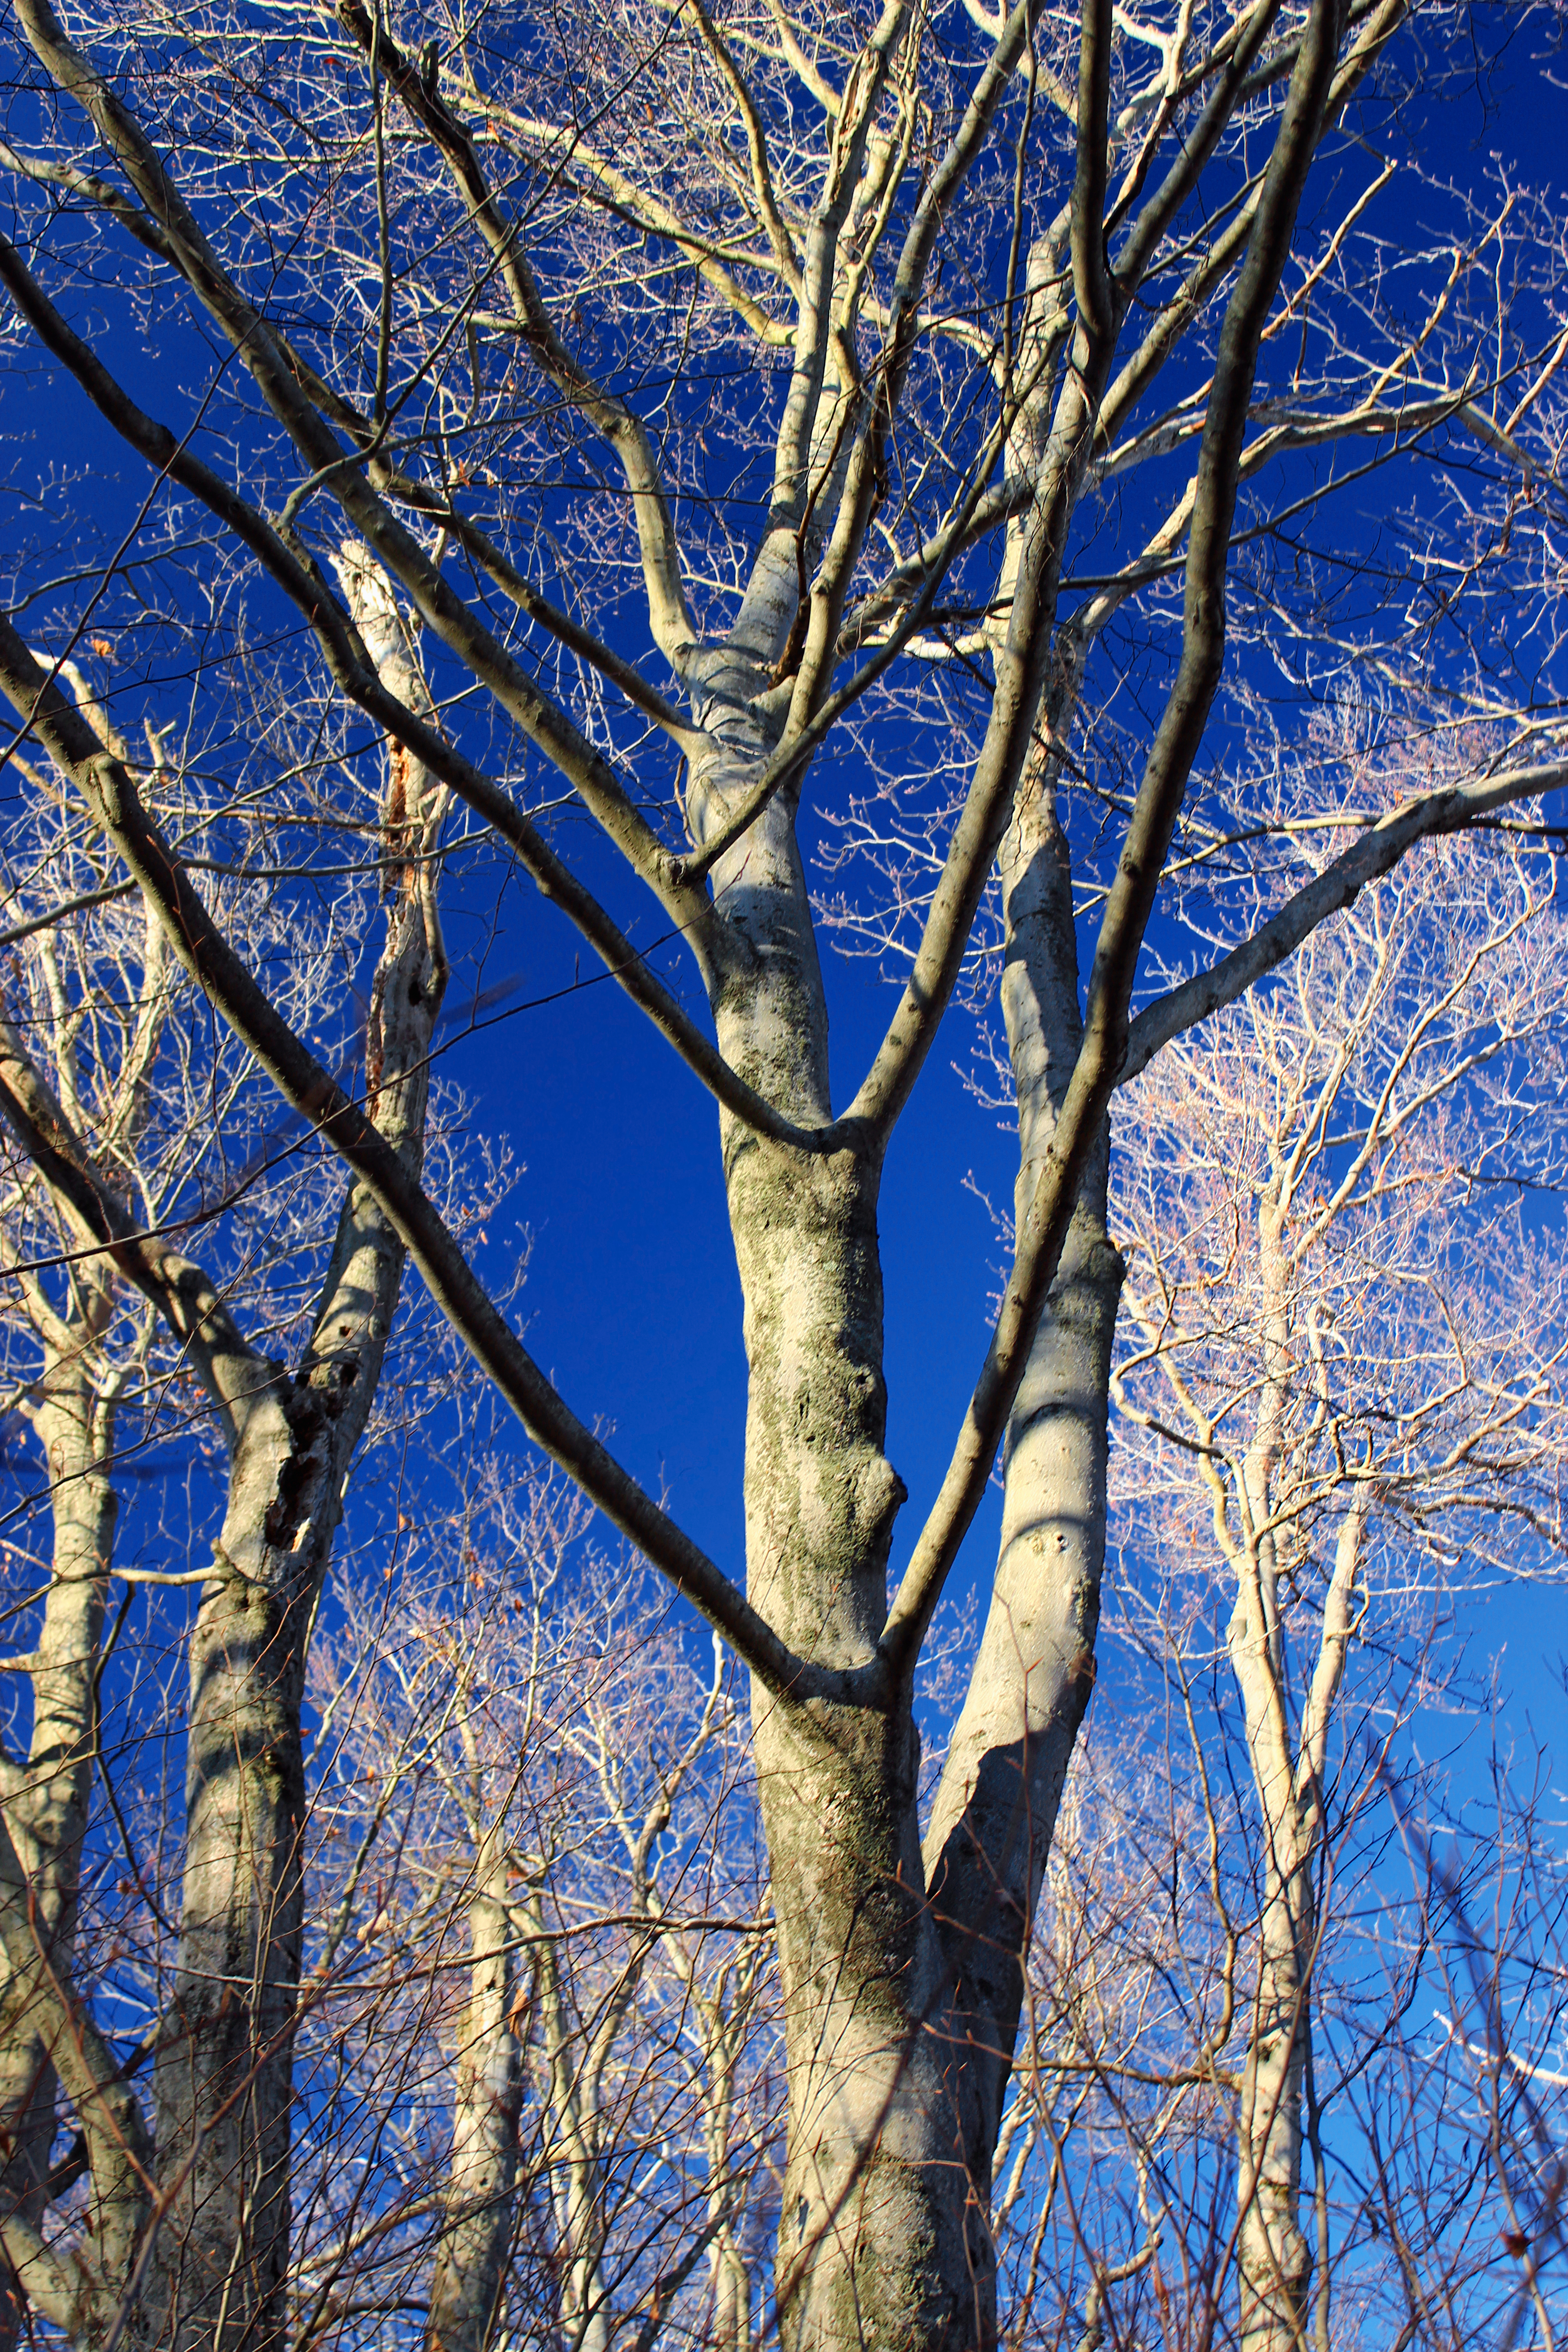
tree, nature, forest, branch, snow, winter, plant, sky, hiking, sunlight, leaf, flower, frost, spring, canopy, birch, autumn, weather, season, twig, trees, cc0, publicdomain, branches, poconos, deciduous, headwaters, trunks, pennsylvania, stategameland312, stategamelands312, sgl312, lackawannacounty, americanbeeches, fagusgrandifolia, woodland, freezing, flowering plant, woody plant, land plant